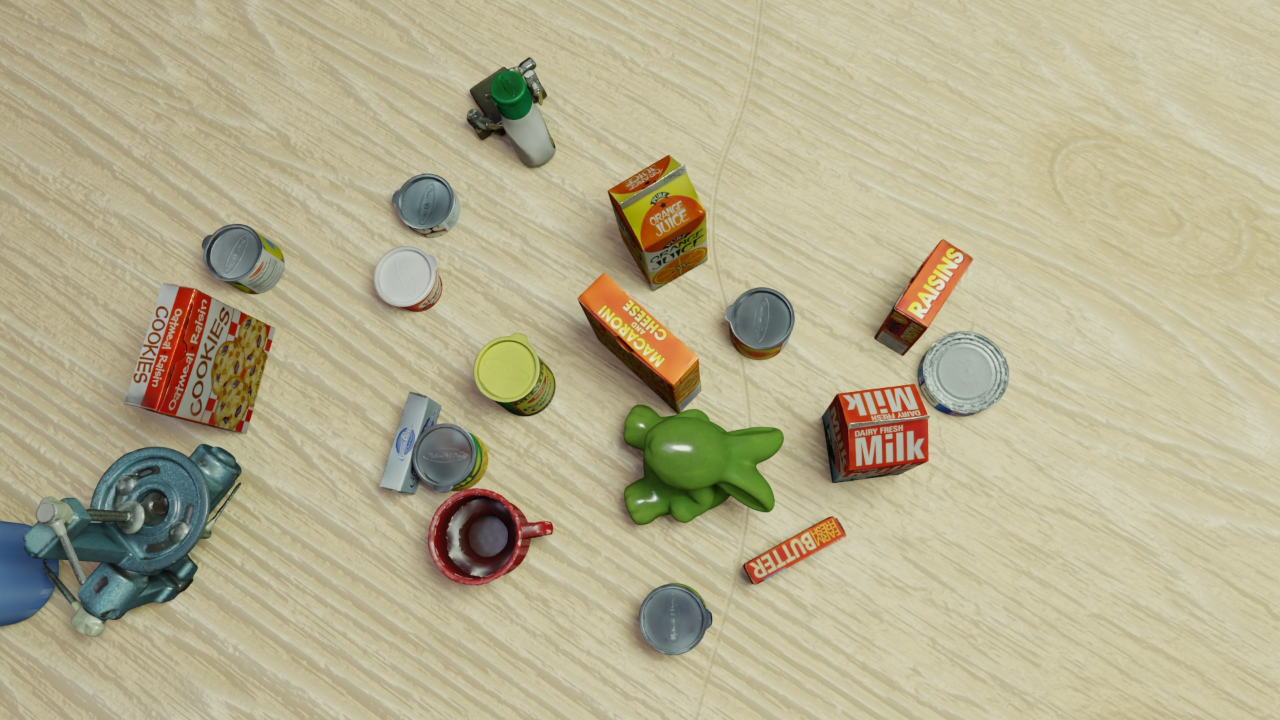
Question:
What are the five normalized (x, y) points between 0 and 1 in the image that outline the grasp plane for the box of raisins? Your answer should be as Grasp center: [], Left finger base: [], Right finger base: [], Left finger tip: [], Right finger tip: [].
Answer: Grasp center: [0.704688, 0.425], Left finger base: [0.696875, 0.348611], Right finger base: [0.713281, 0.504167], Left finger tip: [0.689063, 0.366667], Right finger tip: [0.704688, 0.513889]